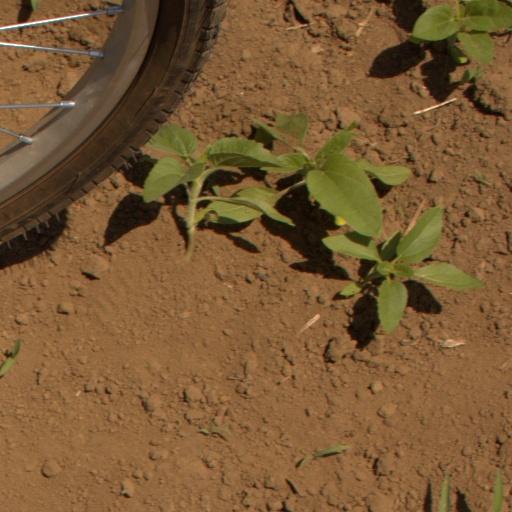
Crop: Jerusalem artichoke